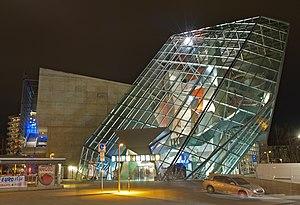
L'Ufa-Kristallpalast est une salle de cinéma du centre-ville de Dresde, en Allemagne, située sur la voie St. Petersburger Straße, à proximité de l'avenue piétonne Prager Straße.